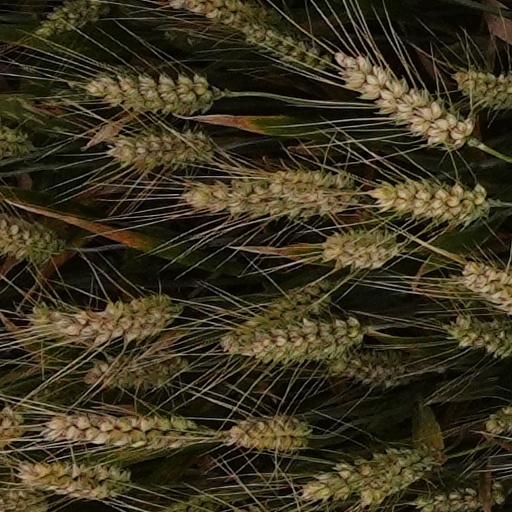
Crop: wheat